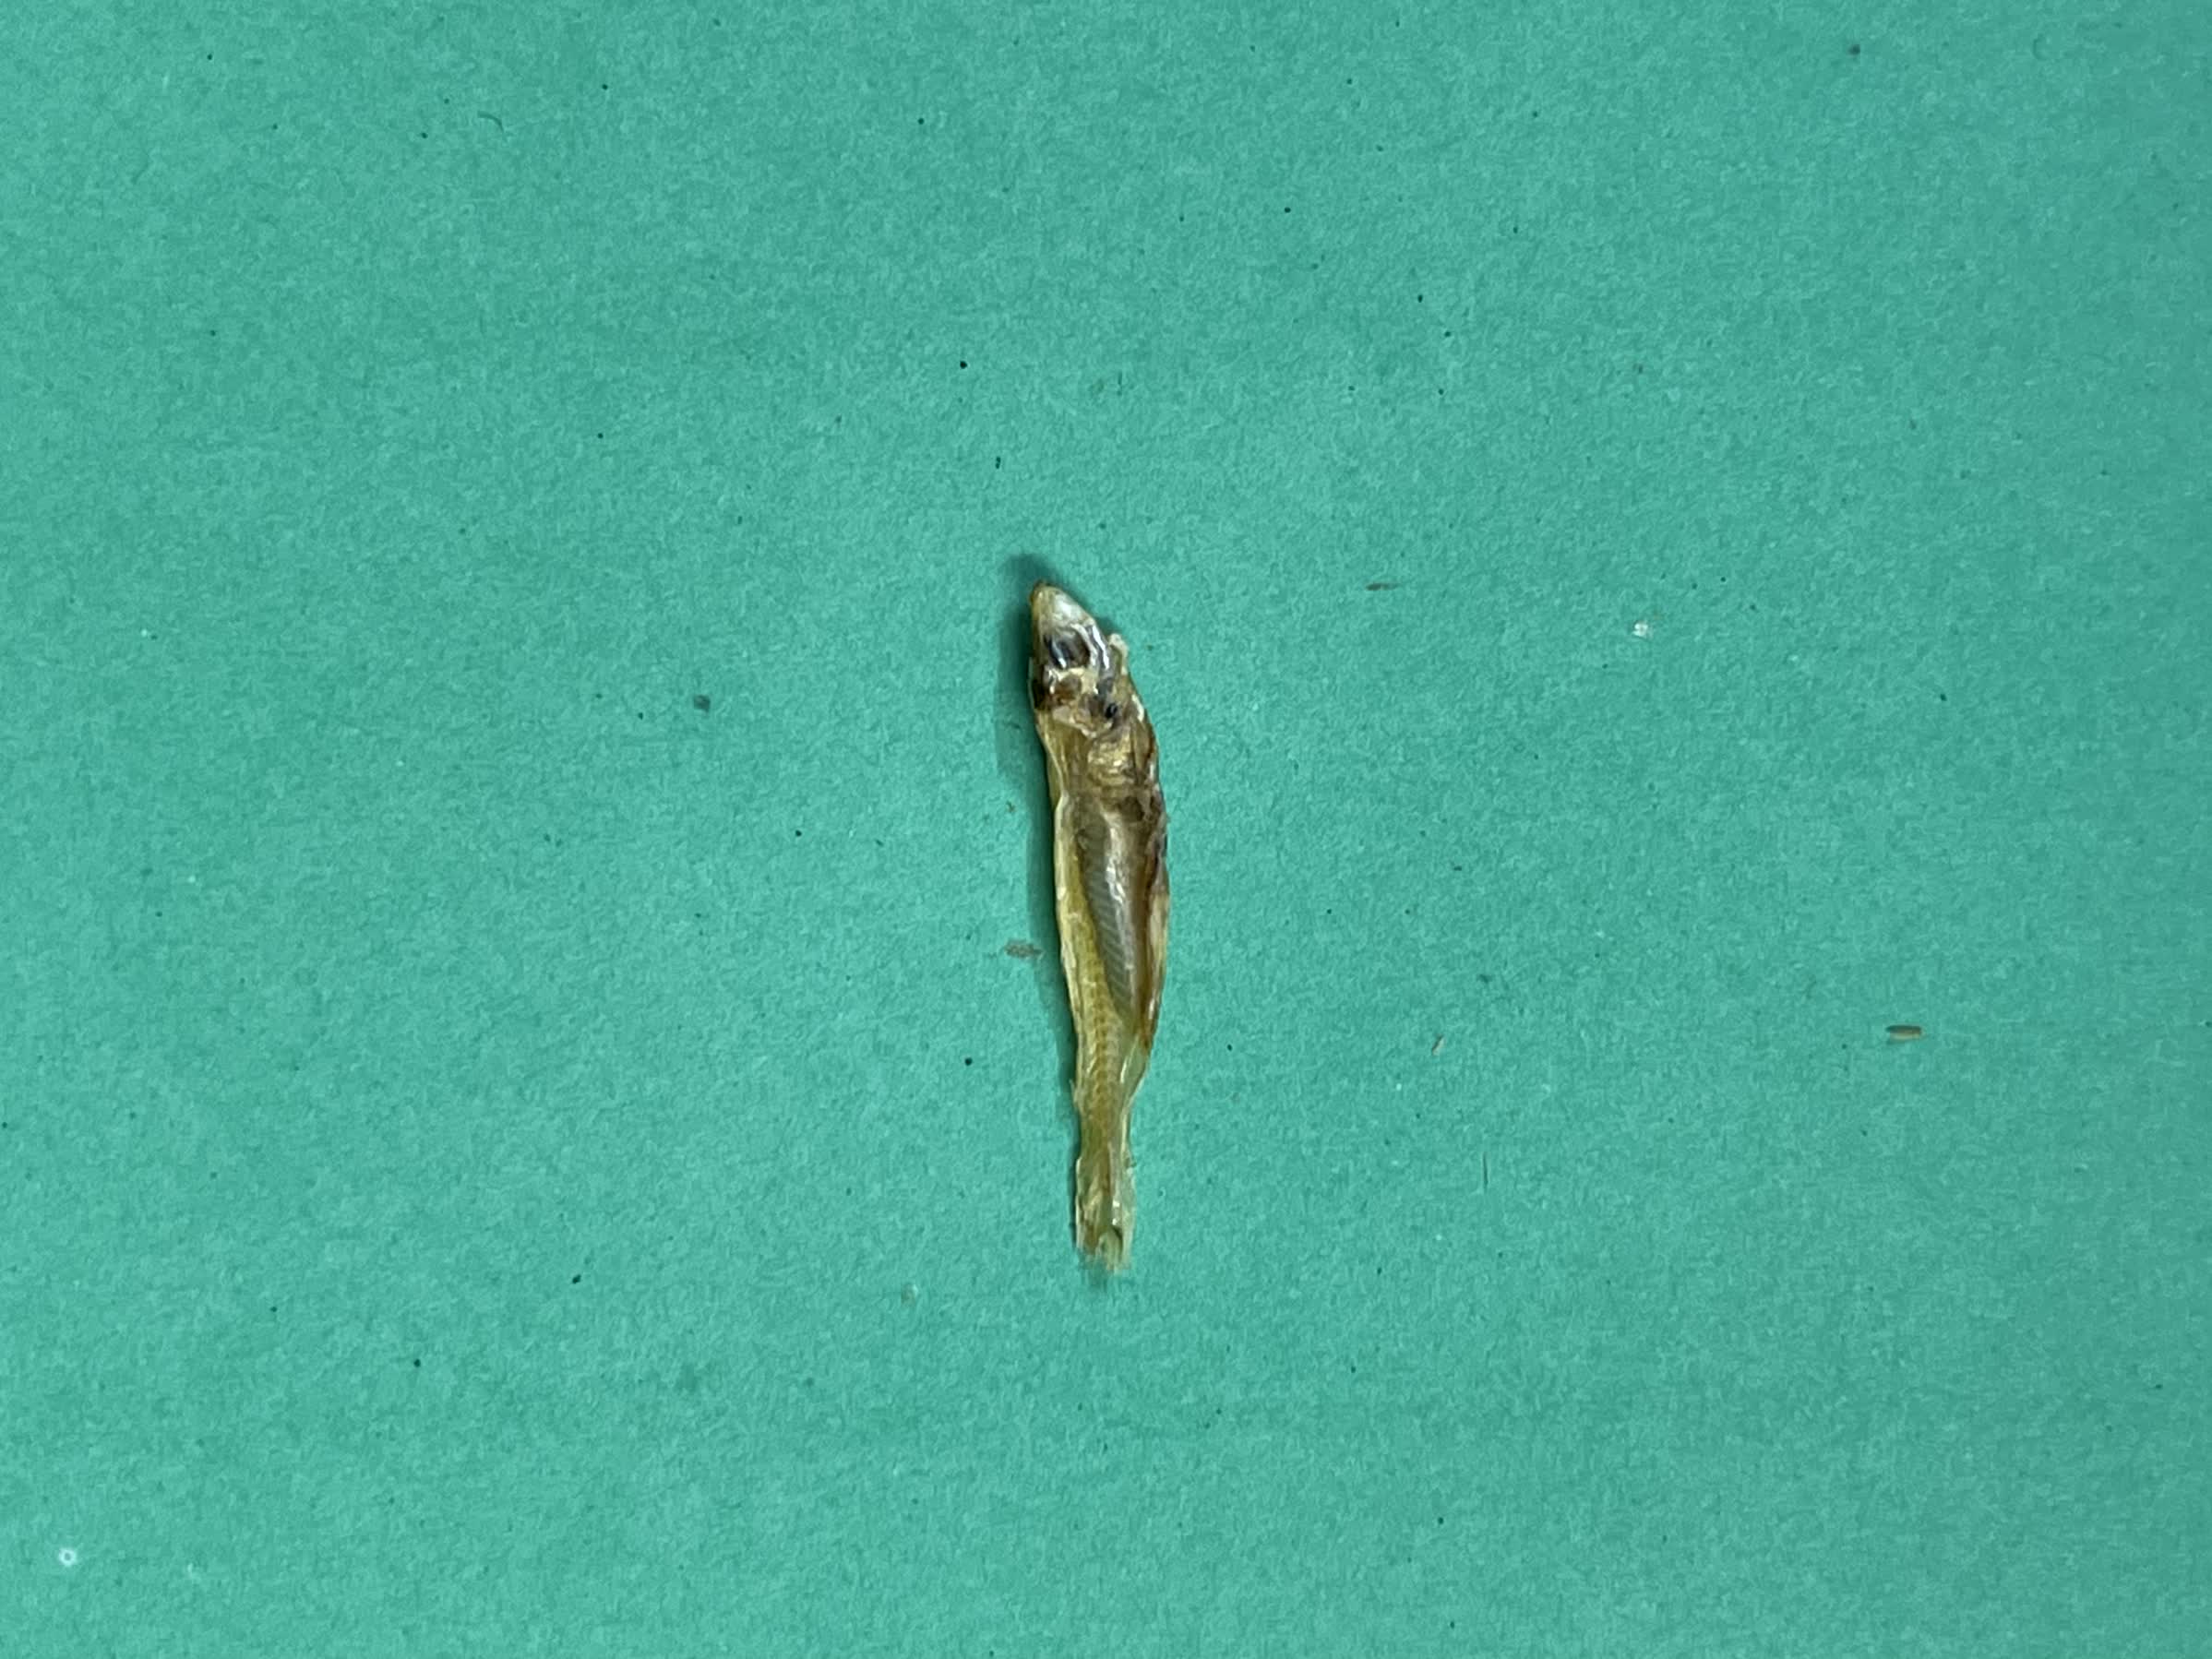
Species: kachki